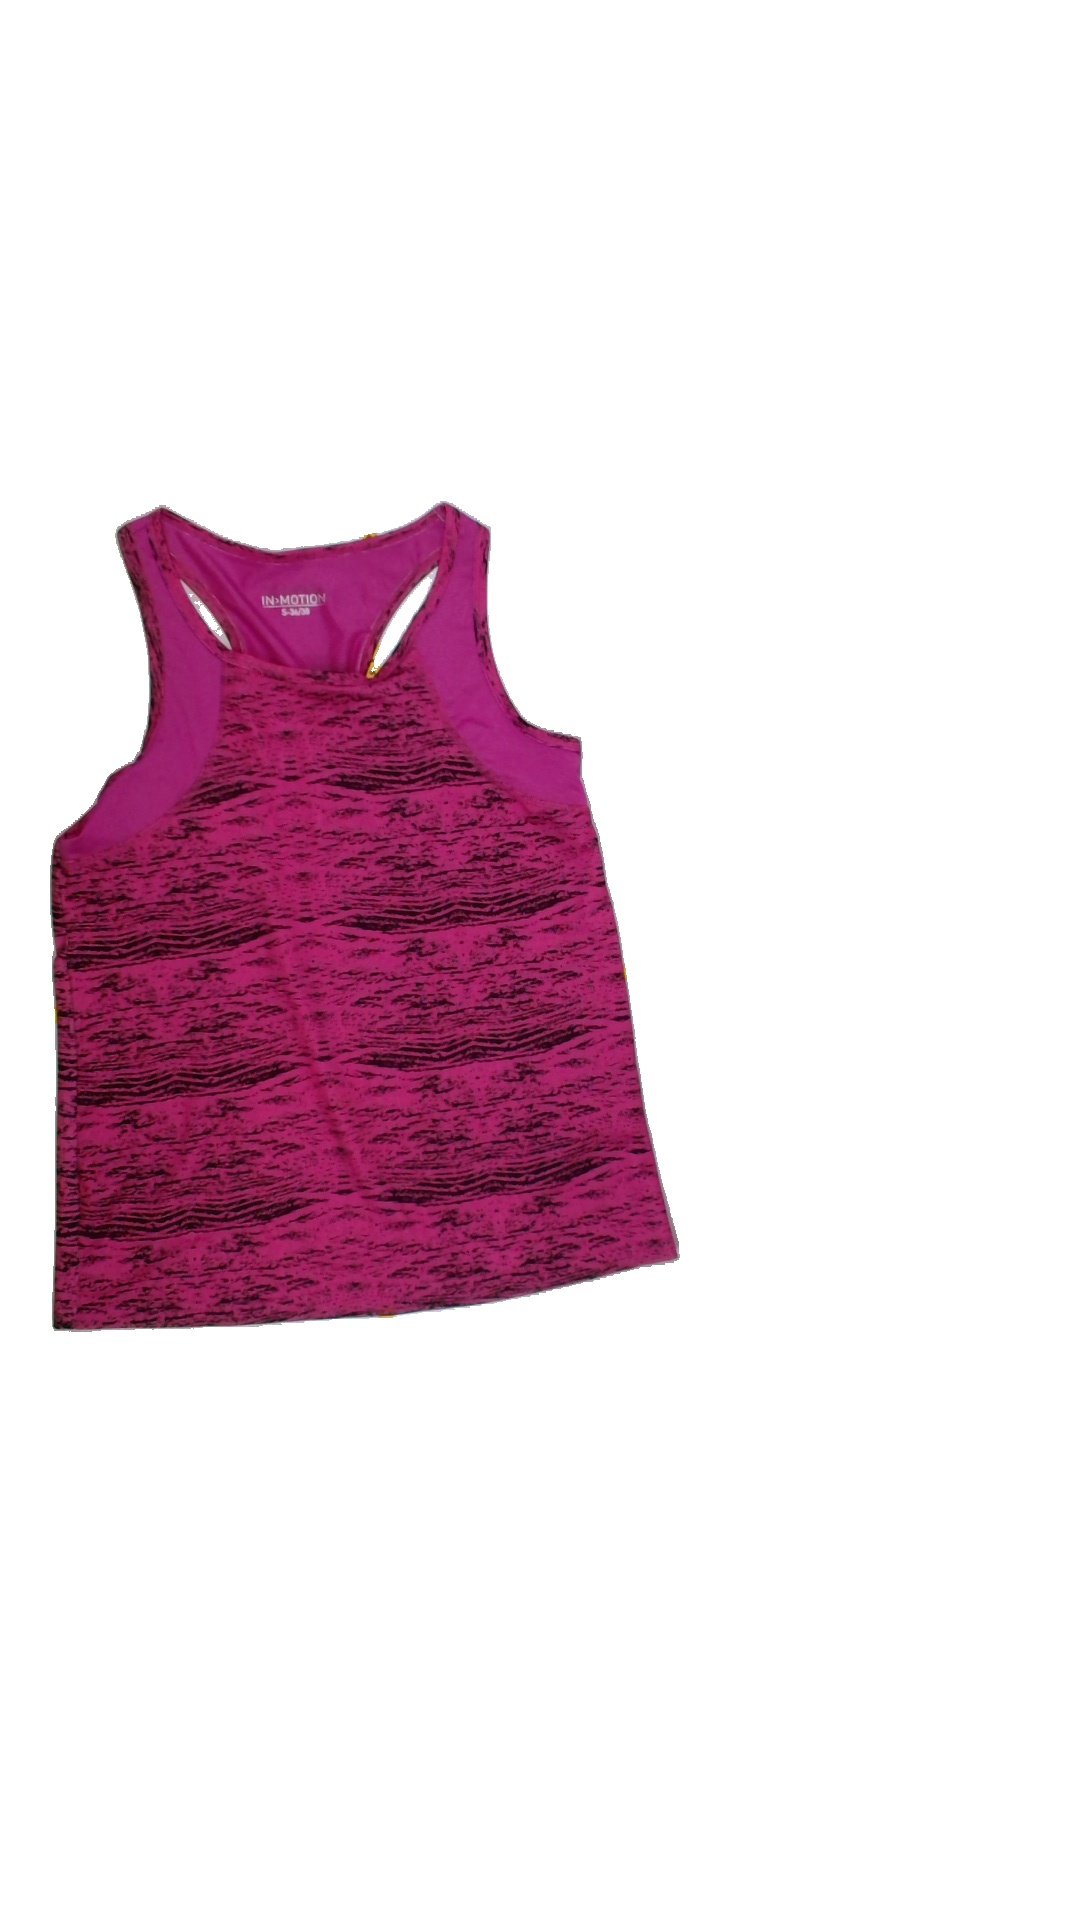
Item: Top (Ladies)
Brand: Not Applicable
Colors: Black, Pink
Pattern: Animal print
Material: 100%polyester
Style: Sports
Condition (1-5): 3
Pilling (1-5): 5
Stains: Yes
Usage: Export
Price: <50